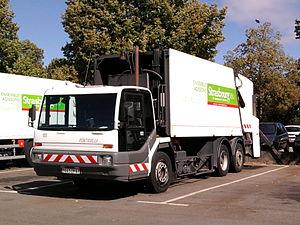
Un camion poubelle Ponticelli Puncher de la communauté urbaine de Strasbourg
VEA ex Power Vehicle Innovation ou P.V.I. était un constructeur de véhicules industriels spécialisé dans la construction de véhicules électriques pour le transport de personnes et de marchandises.